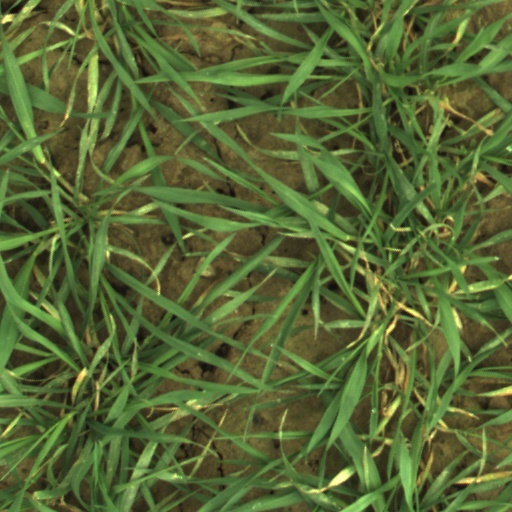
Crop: wheat